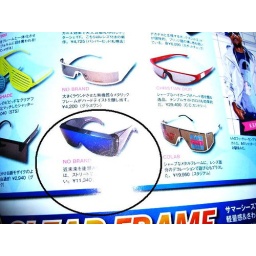
oversize funk sunglasses mirror blue lens in japanes magazine 411